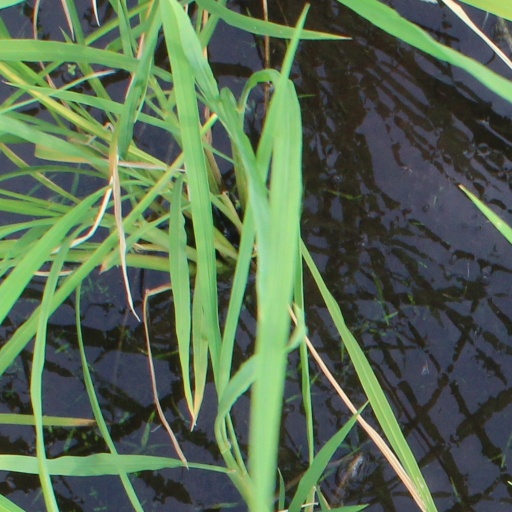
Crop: rice